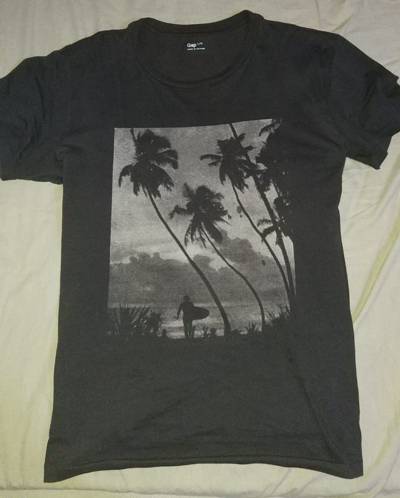
Waste category: clothes